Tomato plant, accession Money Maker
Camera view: horizontal (90 deg, fisheye); turntable rotation: 30 degrees
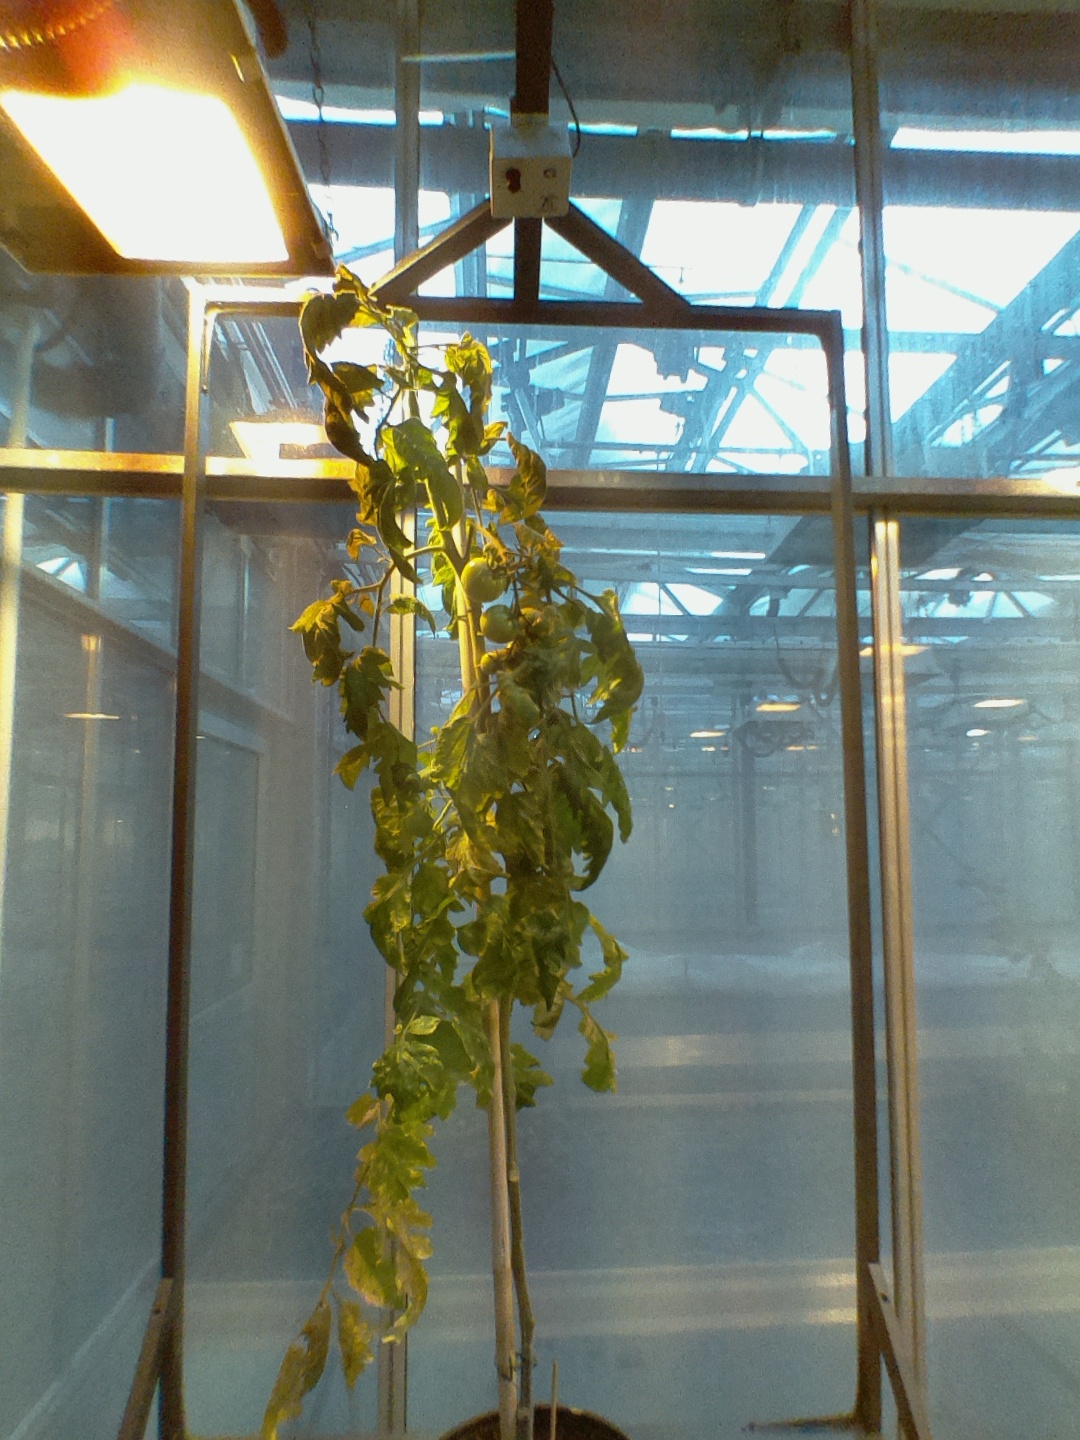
BBCH growth stage 77: 70%-80% of final fruit size